Röntgen (crater)

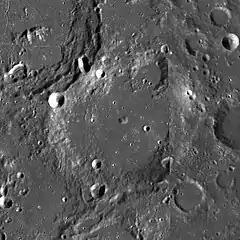
LRO mosaic

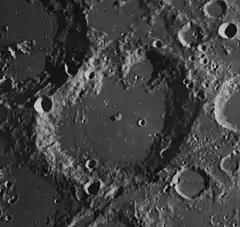
Lunar Orbiter 4 image

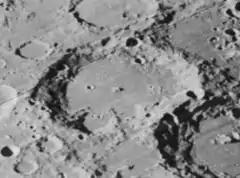
Another Lunar Orbiter 4 image, facing south

Röntgen is a relatively large lunar impact crater that lies along the northwestern limb of the Moon. Its northwestern outer rim is partly overlain by the crater Nernst. Both Nernst and Röntgen overlie the eastern rim of the much larger walled plain Lorentz. The smaller crater Aston is separated from the eastern edge of Röntgen by only a few kilometers of terrain. To the south-southeast is Voskresenskiy.